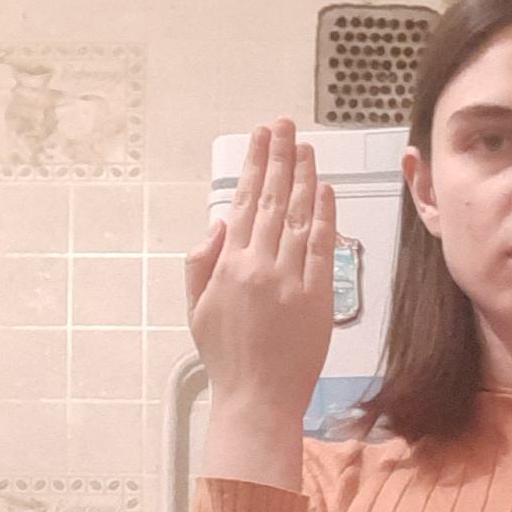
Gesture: stop_inverted